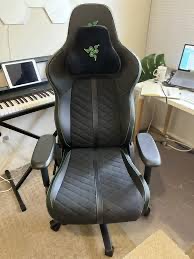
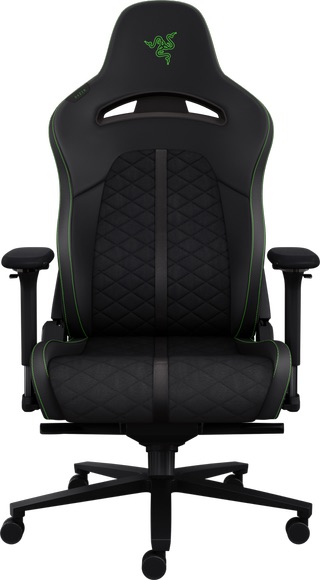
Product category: items_chair
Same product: yes